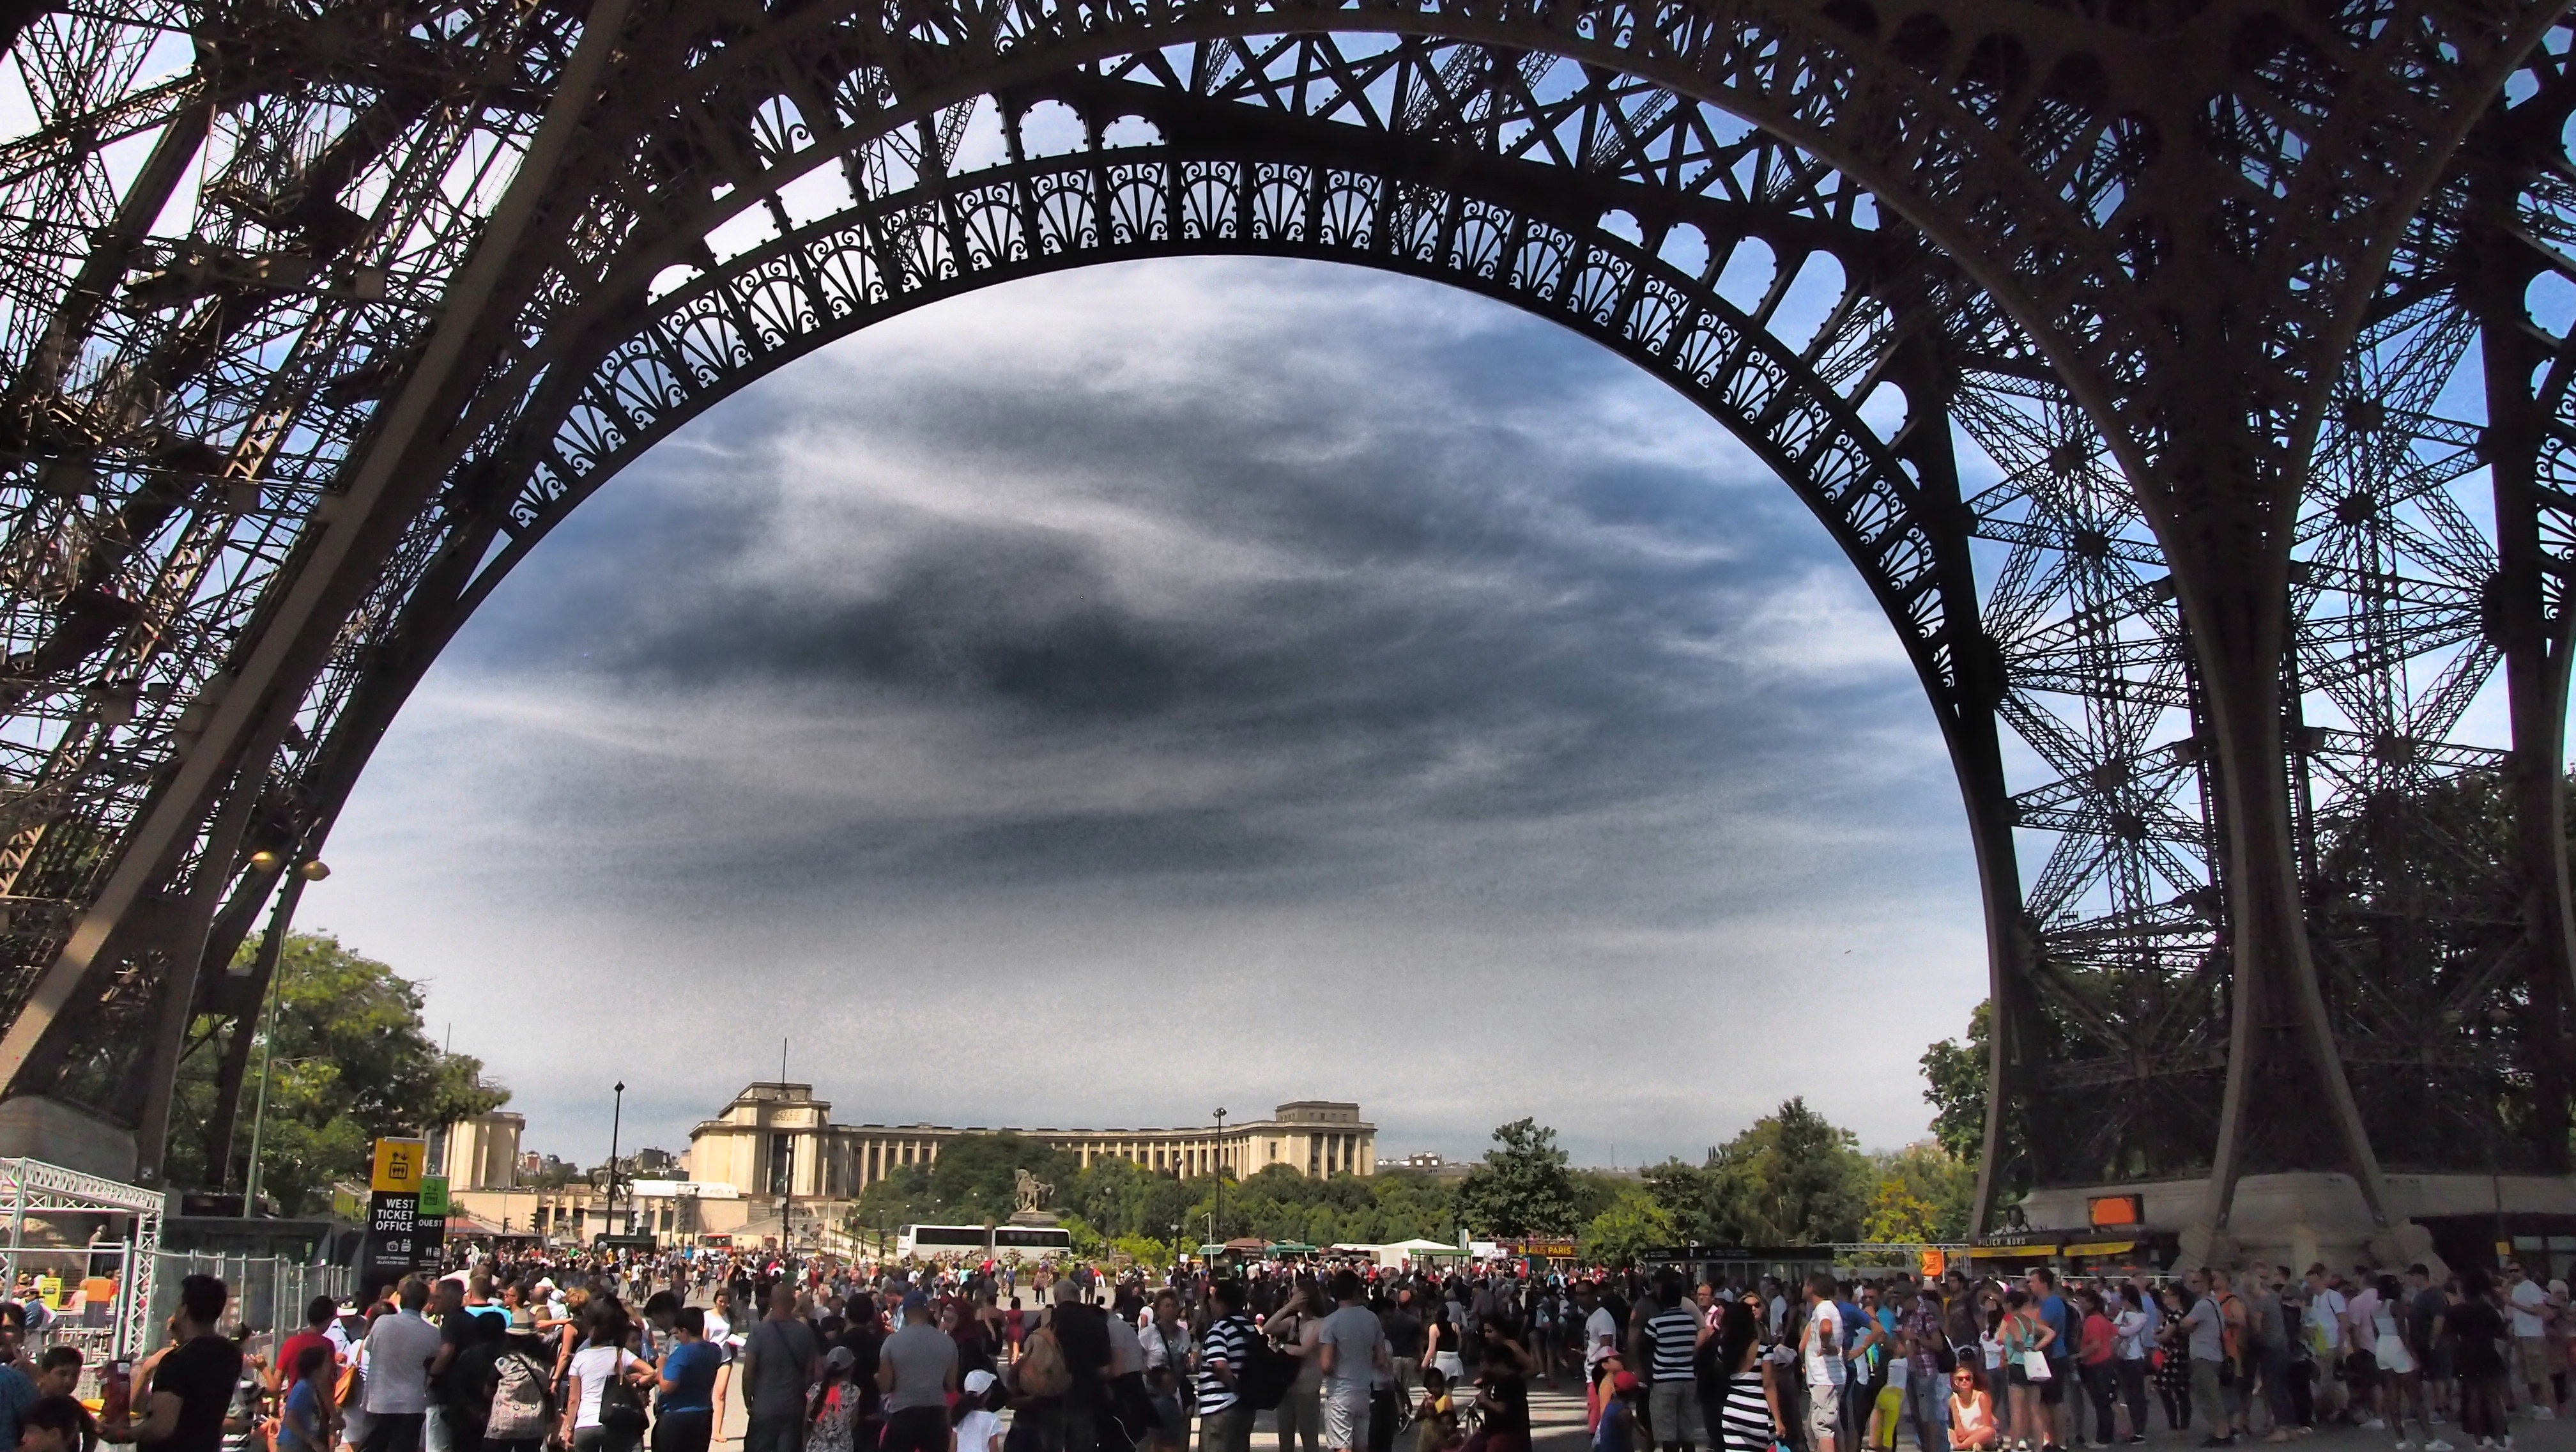
people, eiffel tower, paris, crowd, arch, stadium, places of interest, century exhibition